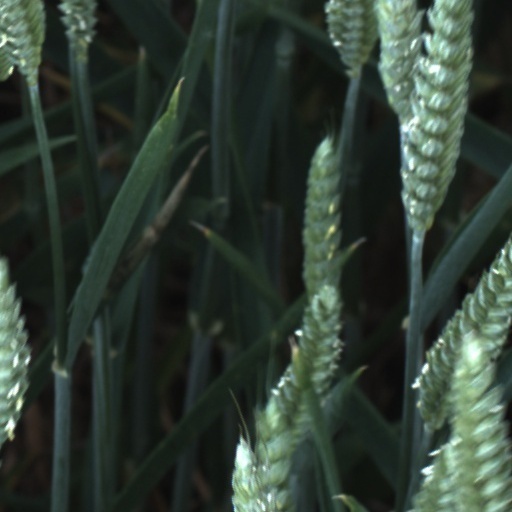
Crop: wheat